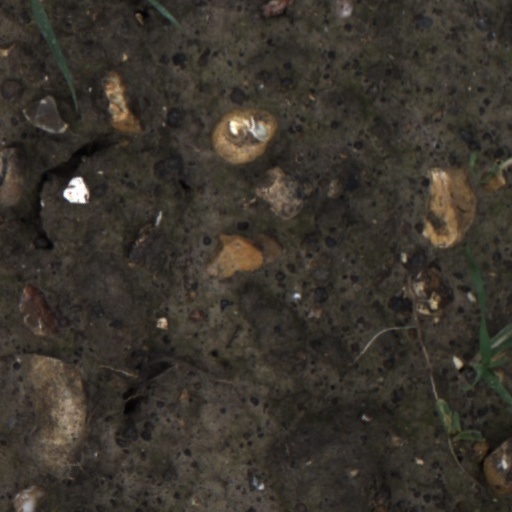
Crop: wheat